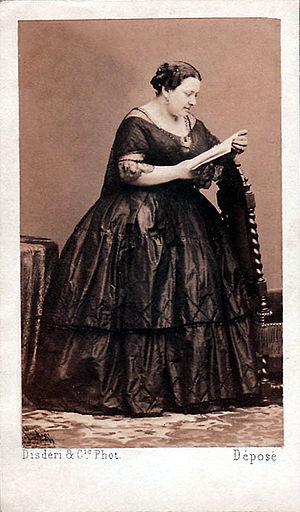
Adolphe Eugène Disderi (1810-1890) - La cantatrice italienne Marietta Alboni (1826-1894).
La rue de l'Alboni est une voie du 16ᵉ arrondissement de Paris, en France.
Maria Anna Marzia Alboni, dite Marietta Alboni, est une cantatrice italienne, née le 6 mars 1826 à Città di Castello et morte le 23 juin 1894 à Ville-d'Avray. Elle est considérée comme l’une des plus grandes contraltos de l’histoire de l’opéra.